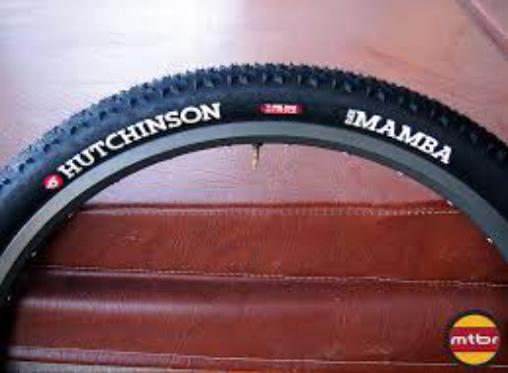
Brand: hutchinson tires
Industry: Transportation